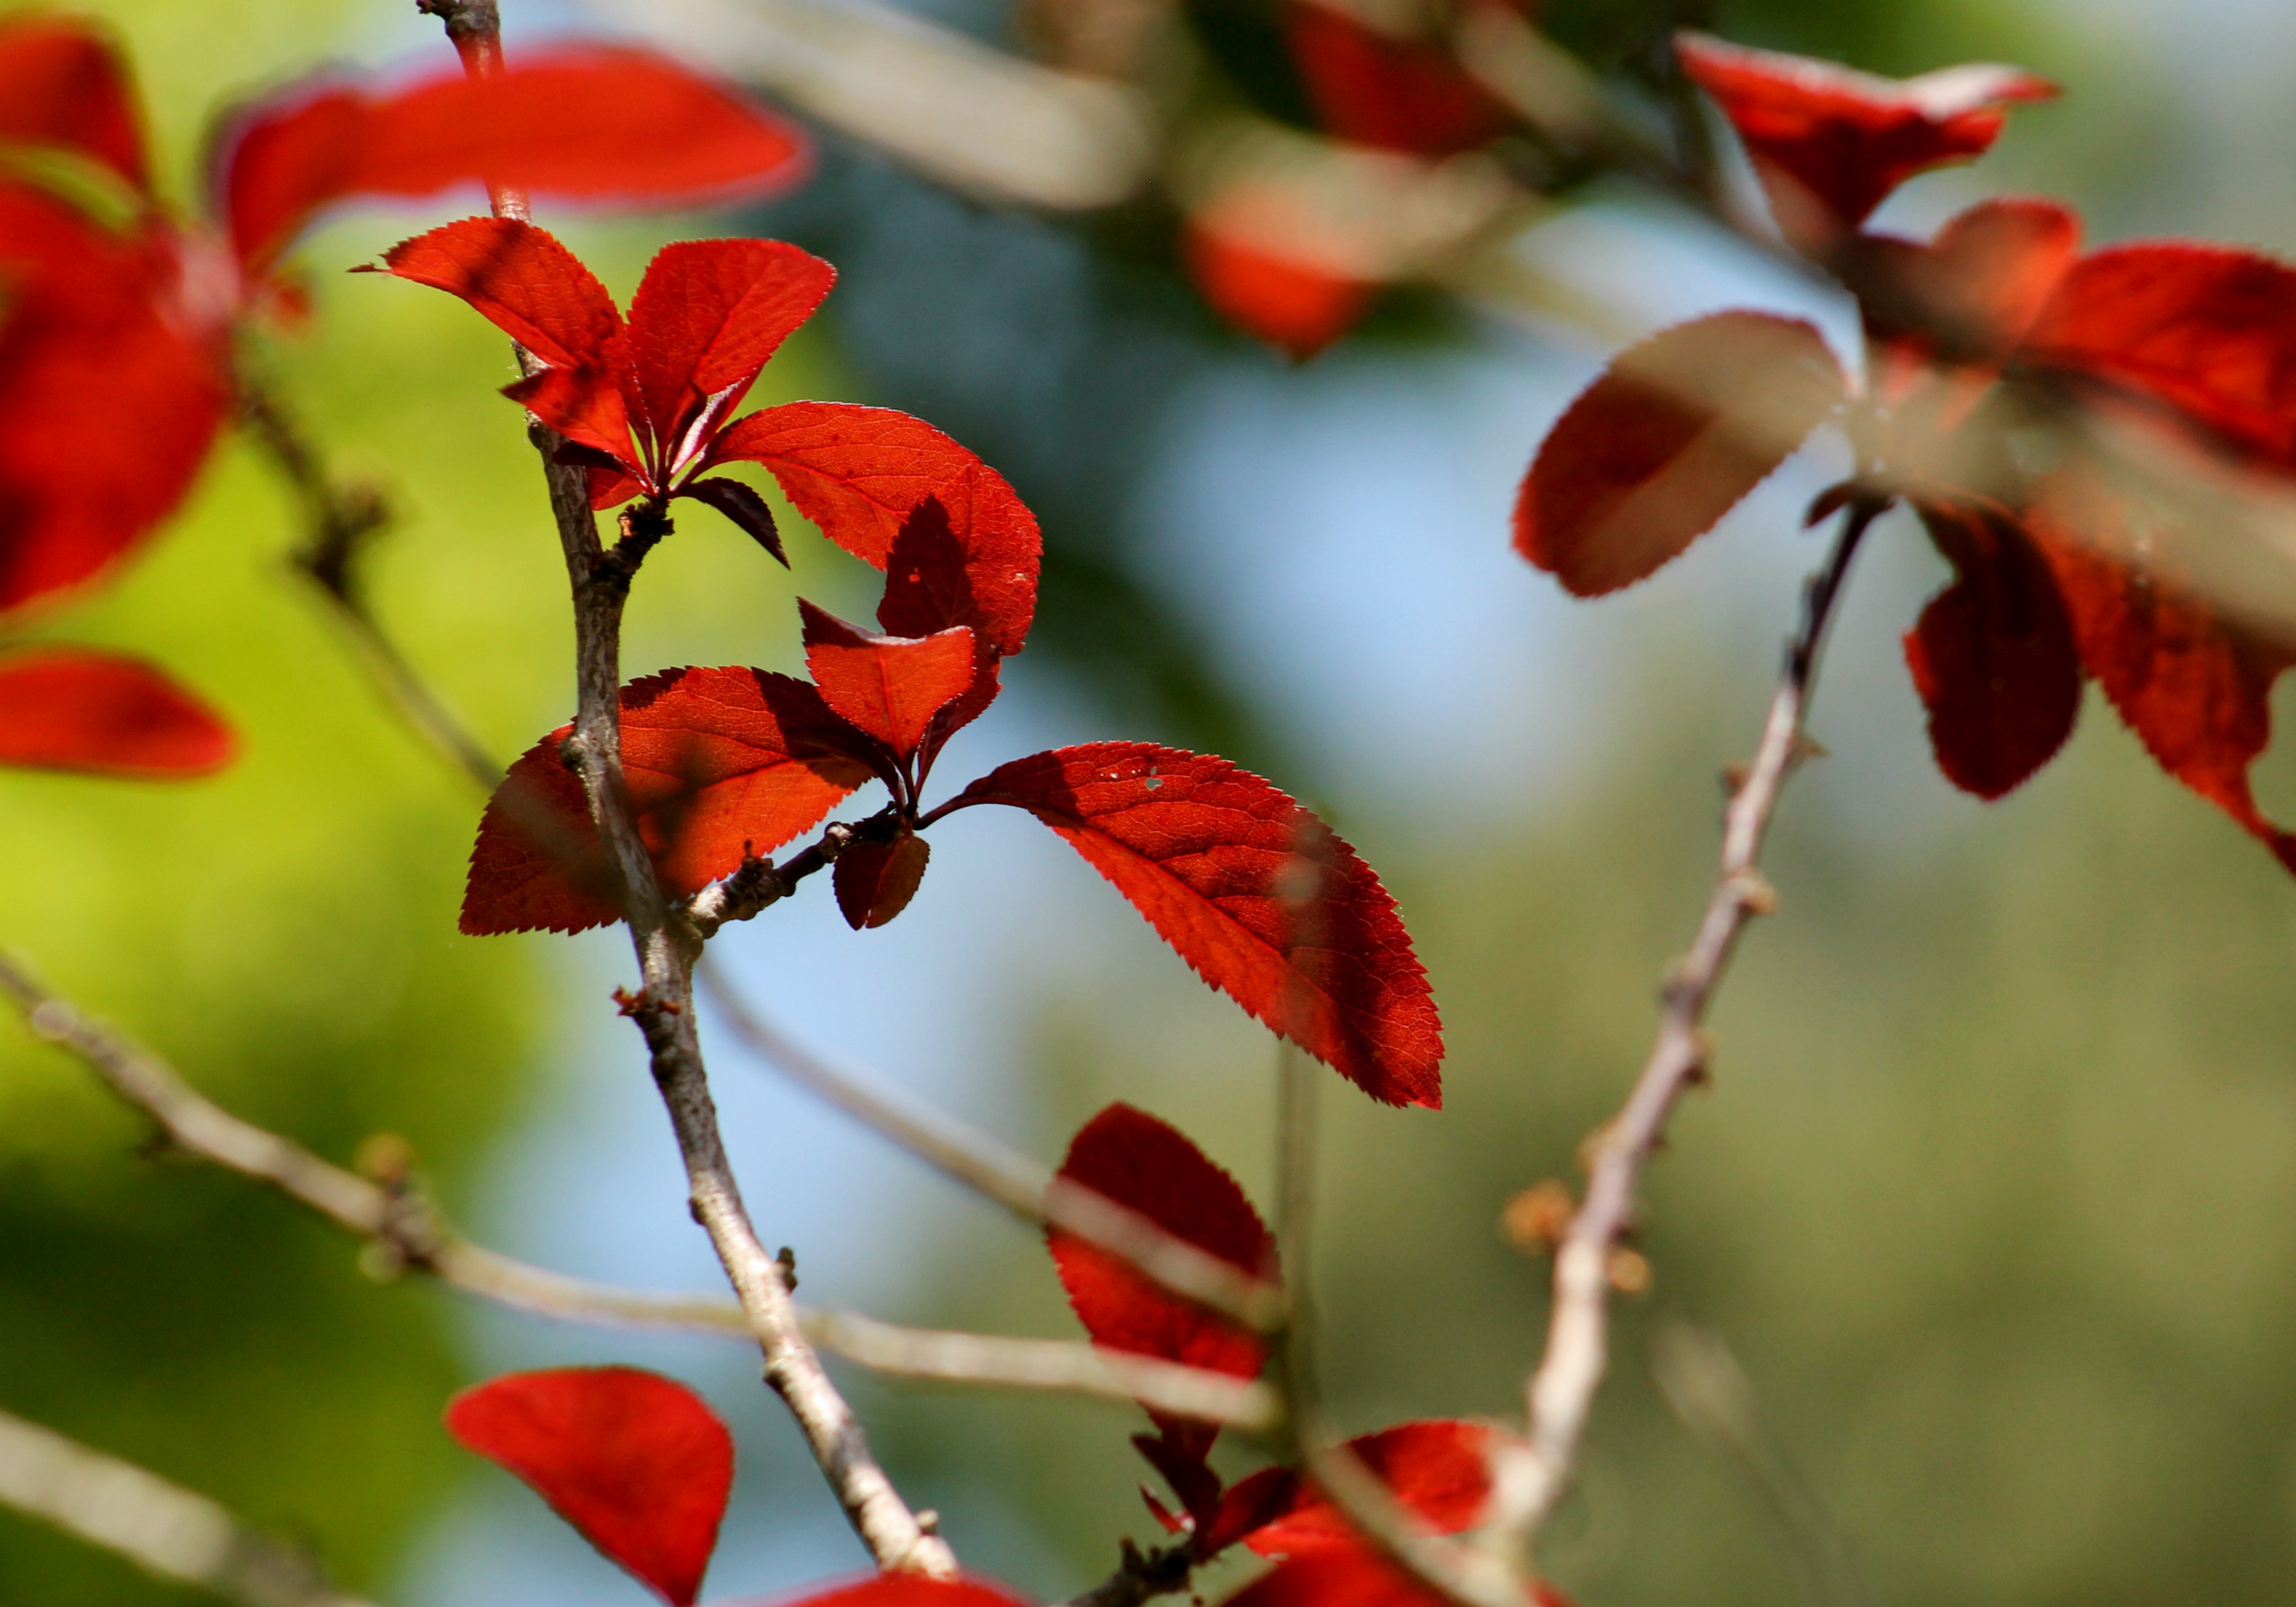
landscape, tree, nature, branch, blossom, plant, sunlight, leaf, flower, petal, spring, green, red, autumn, botany, flora, season, wildflower, close up, sheet, shrub, branches, macro photography, tree branches, plant stem